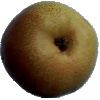
Label: Pear Forelle 1